Ron Wyden

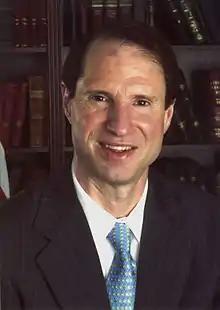
Senator Ron Wyden

Wyden supports legal abortion. Almost every year, he has maintained a 100% rating or close to it with pro-choice groups: NARAL Pro-Choice America, Planned Parenthood, and National Family Planning and Reproductive Health Association, and a 0% rating or close to it from the National Right to Life Committee.